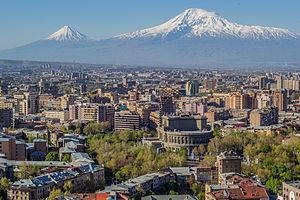
L’Arménie, en forme longue la république d'Arménie, en arménien Hayastan, Հայաստան et Hayastani Hanrapetut’yun, Հայաստանի Հանրապետություն, est un pays situé dans la région du Petit Caucase en Asie occidentale. Cette ancienne république socialiste soviétique a des frontières terrestres avec la Turquie à l'ouest, la Géorgie au nord-nord-ouest, l'Azerbaïdjan à l'est et l'Iran au sud-est.